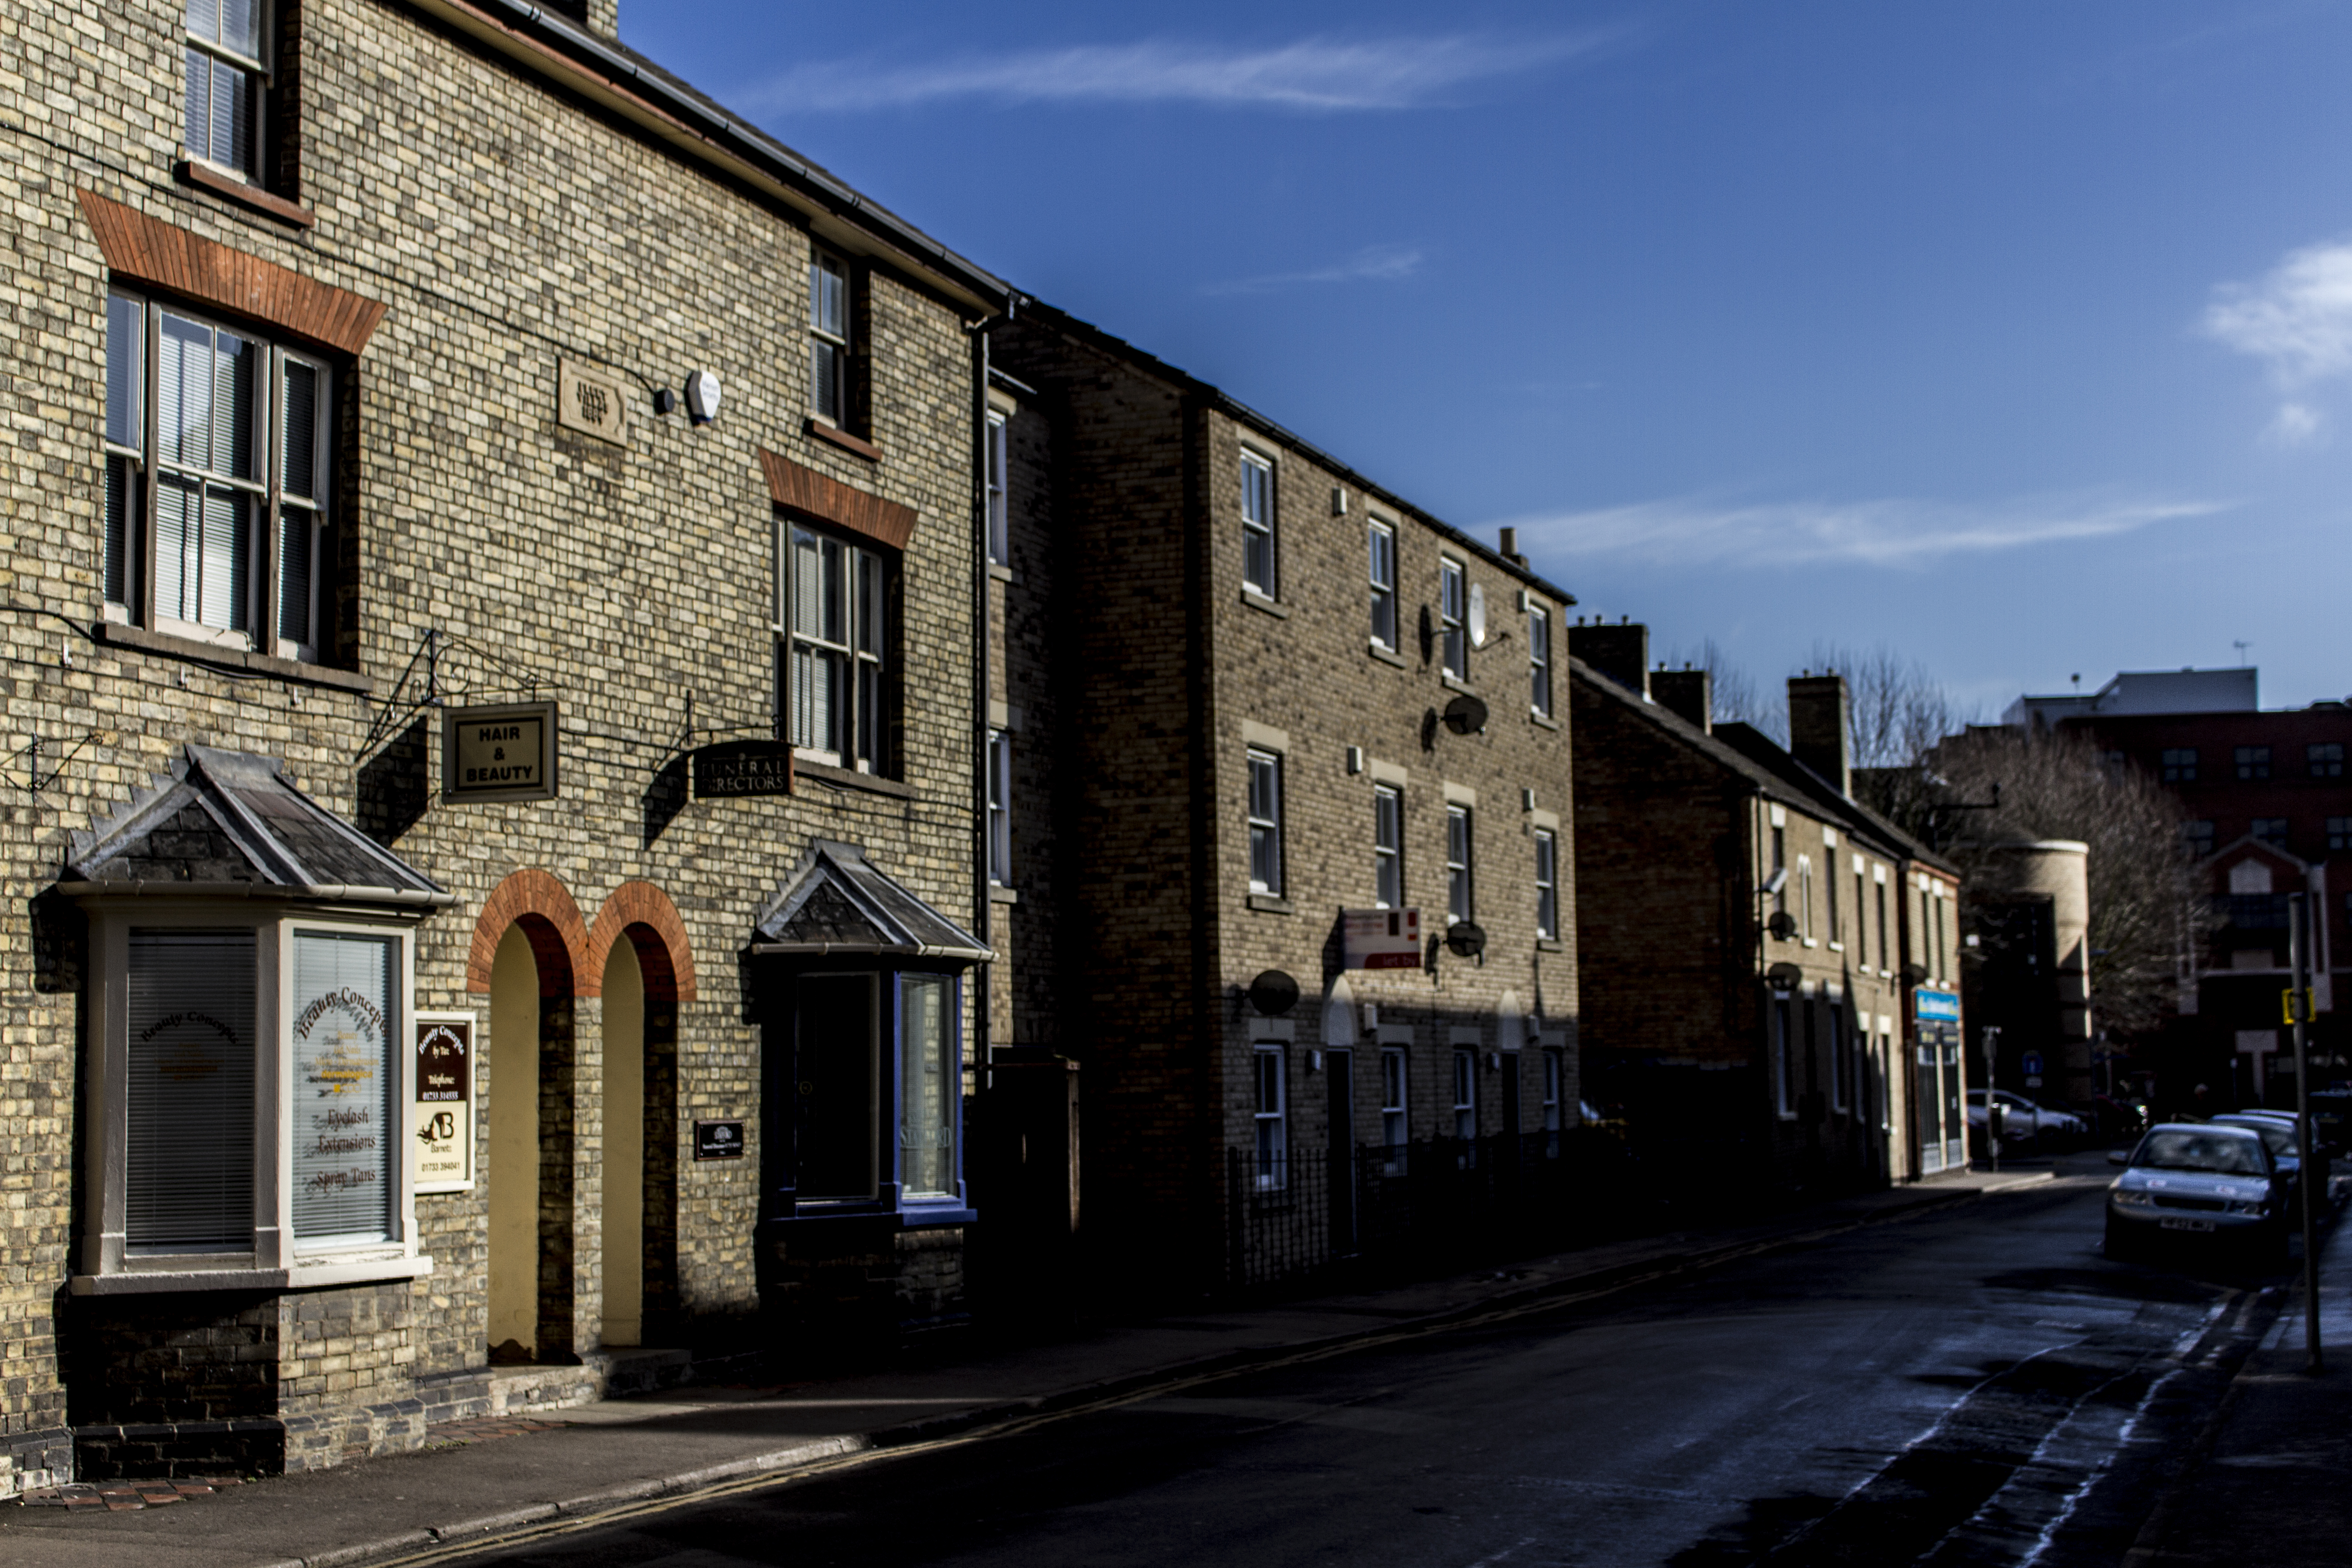
architecture, road, street, house, town, alley, city, home, cityscape, downtown, suburb, evening, facade, uk, infrastructure, estate, peterborough, neighbourhood, urban area, residential area, human settlement